Georgia Tech Yellow Jackets

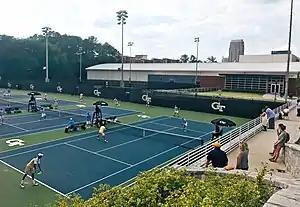
An outdoor match being played at the Ken Byers Tennis Complex

Georgia Tech has both men's and women's tennis teams. The teams play their home matches at the Ken Byers Tennis Complex, which opened in 2013. The facility houses six indoor courts, six outdoor competition courts, and four outdoor practice courts.